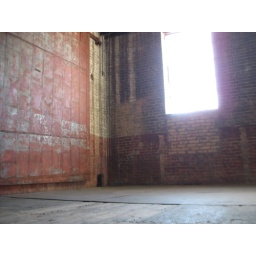
we'd love to premiere our project right in this corner because of the window that faces the river